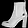
Label: Ankle boot